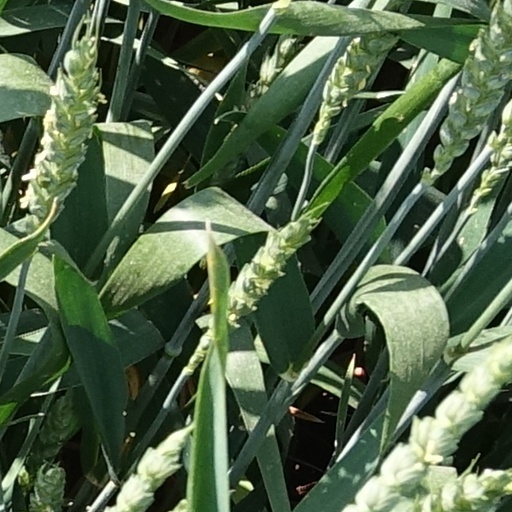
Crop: wheat